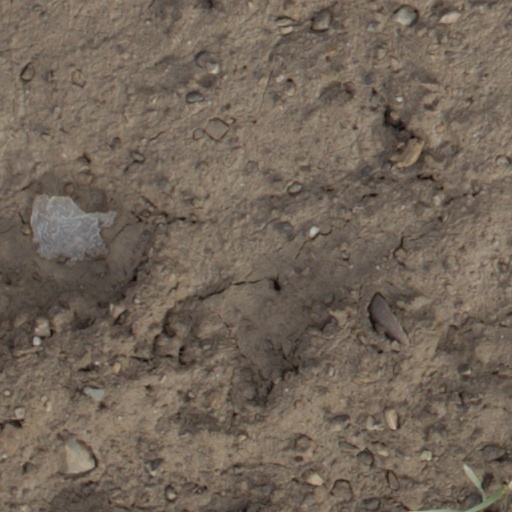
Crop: wheat